Question: Please indicate a possible affordance area of baseball bat that can be used for holding
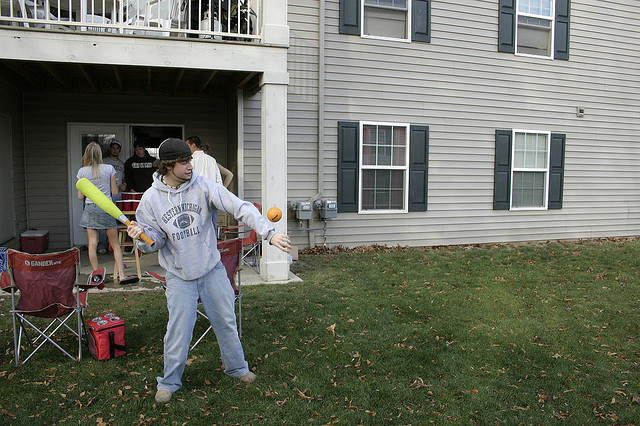
Answer: [121.5, 214, 149.5, 247]